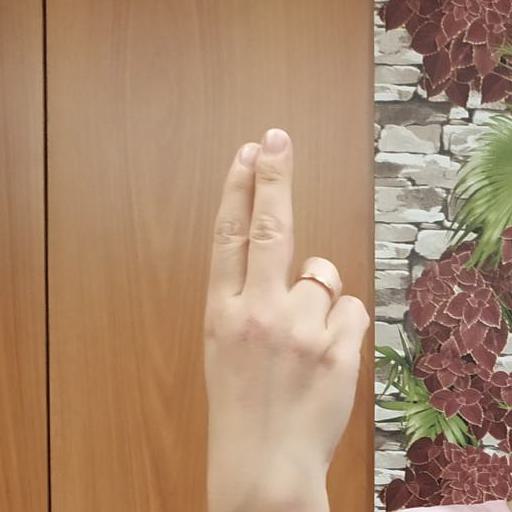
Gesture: two_up_inverted